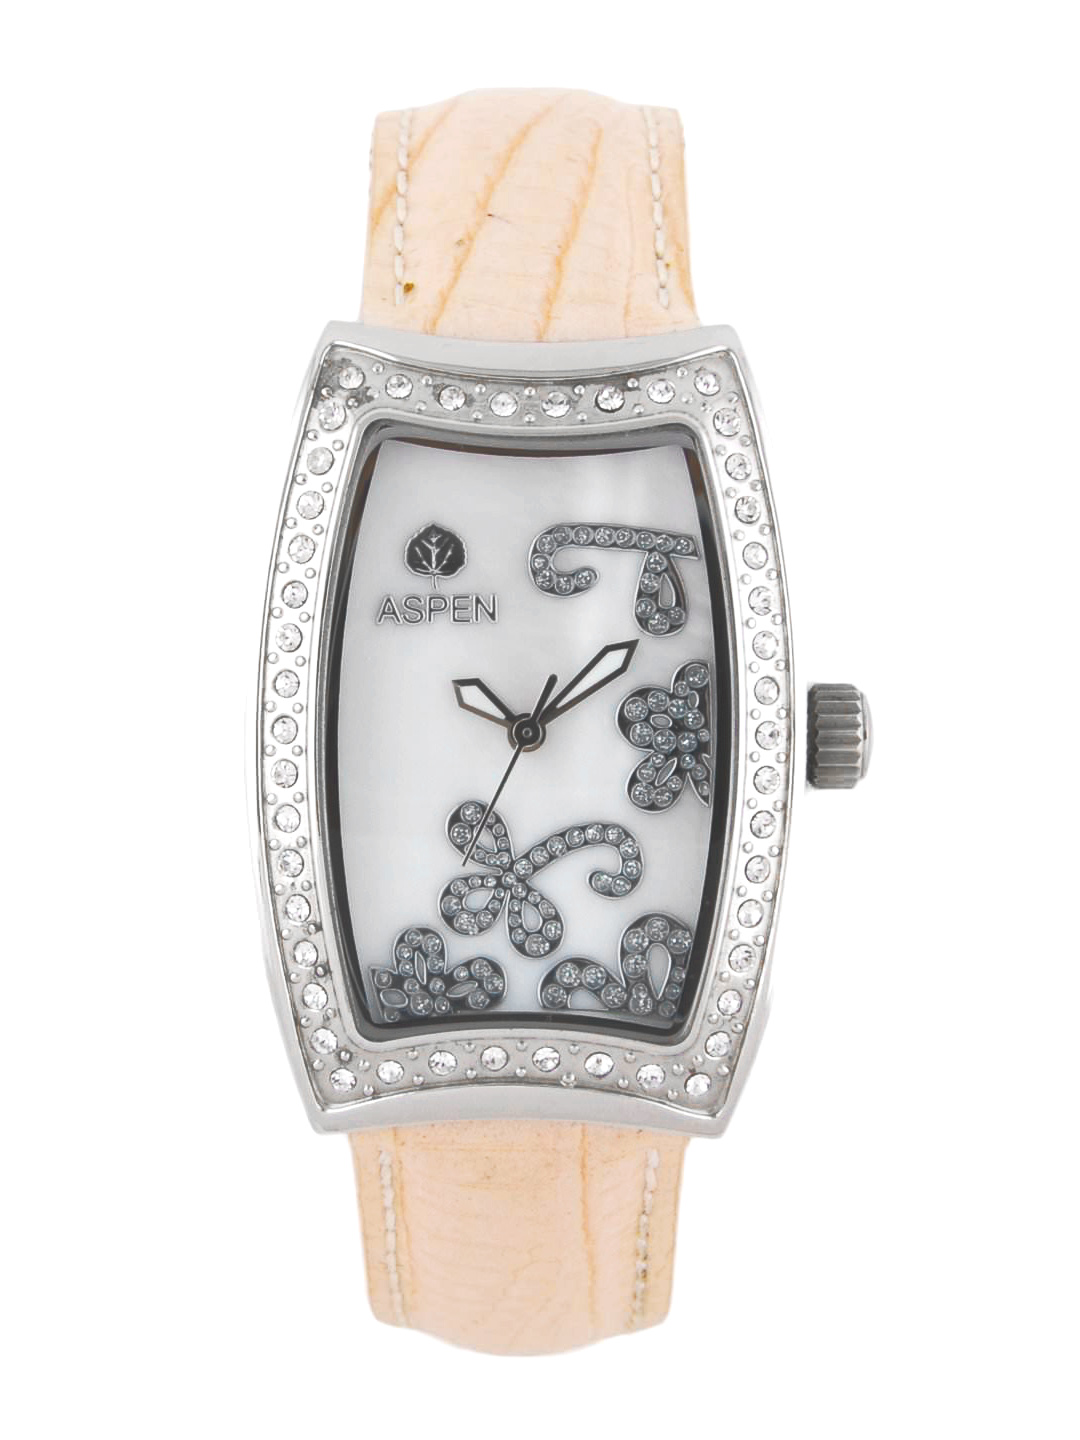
Aspen Women White Dial Watch
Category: Free Items / Free Gifts / Free Gifts
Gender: Women
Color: White
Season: Winter 2016
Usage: Casual